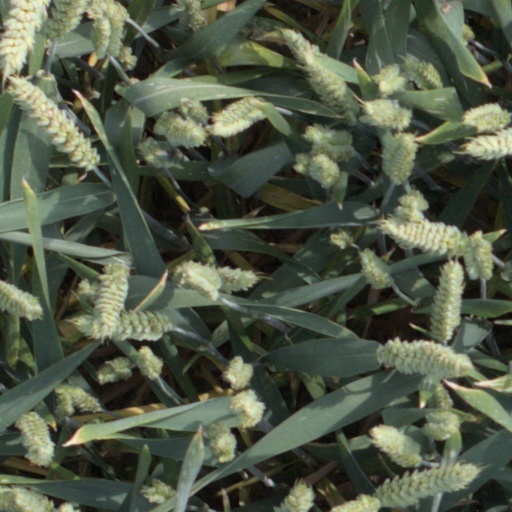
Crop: wheat